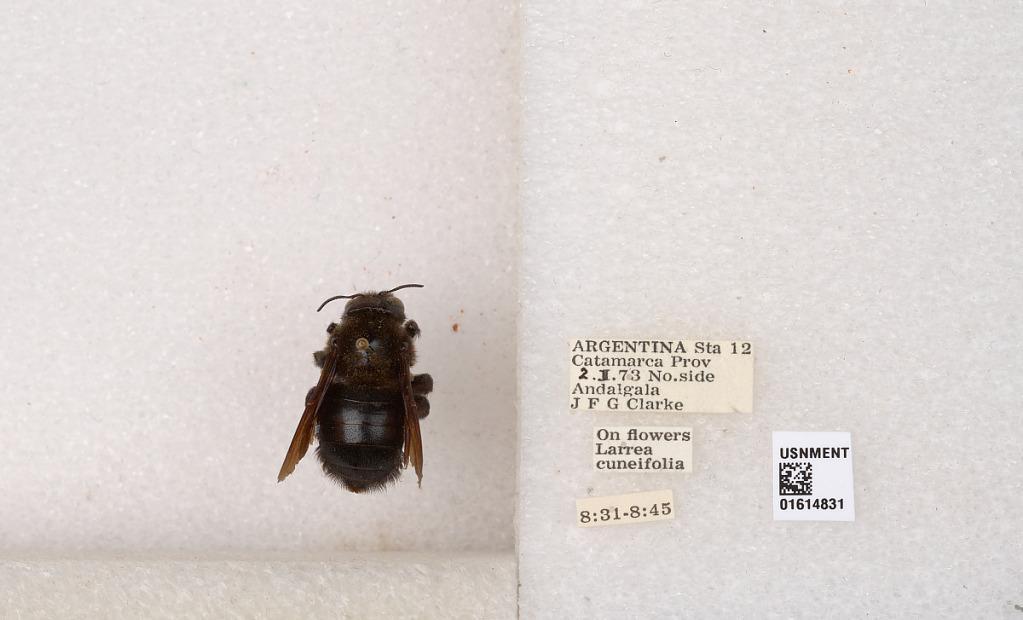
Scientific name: Xylocopa
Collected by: J. Clarke
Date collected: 1973-2-2
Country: Argentina
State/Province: Catamarca
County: Andalgala
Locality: Sta 12, No. side Andalgala